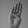
ASL letter: B